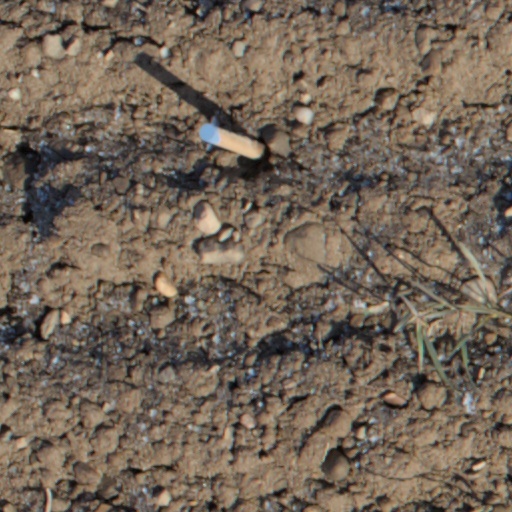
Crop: wheat